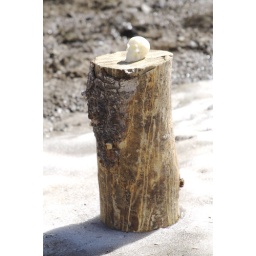
Found this little plastic skull in the snow pack. Someone decided that the stump was a good home for it.